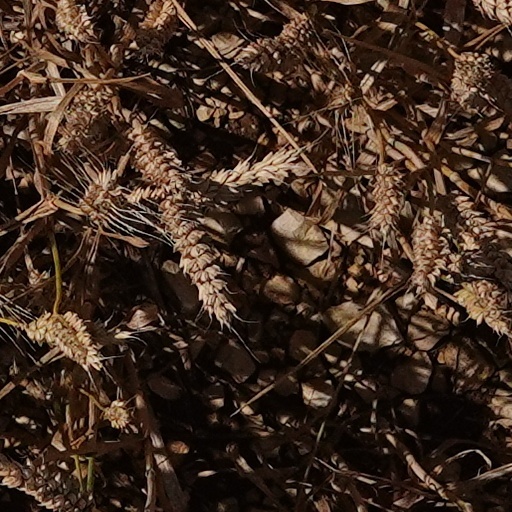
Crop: wheat